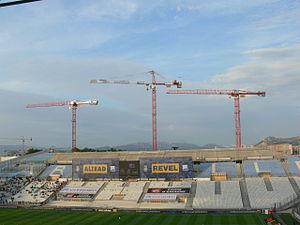
Tribune du stade vélodrome de Marseille faisant face à Jean-Bouin, alors en travaux, avant le match OM-Sochaux le 6 août 2011